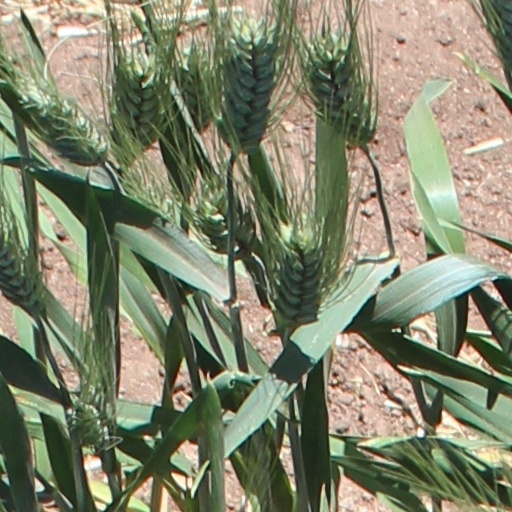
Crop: wheat